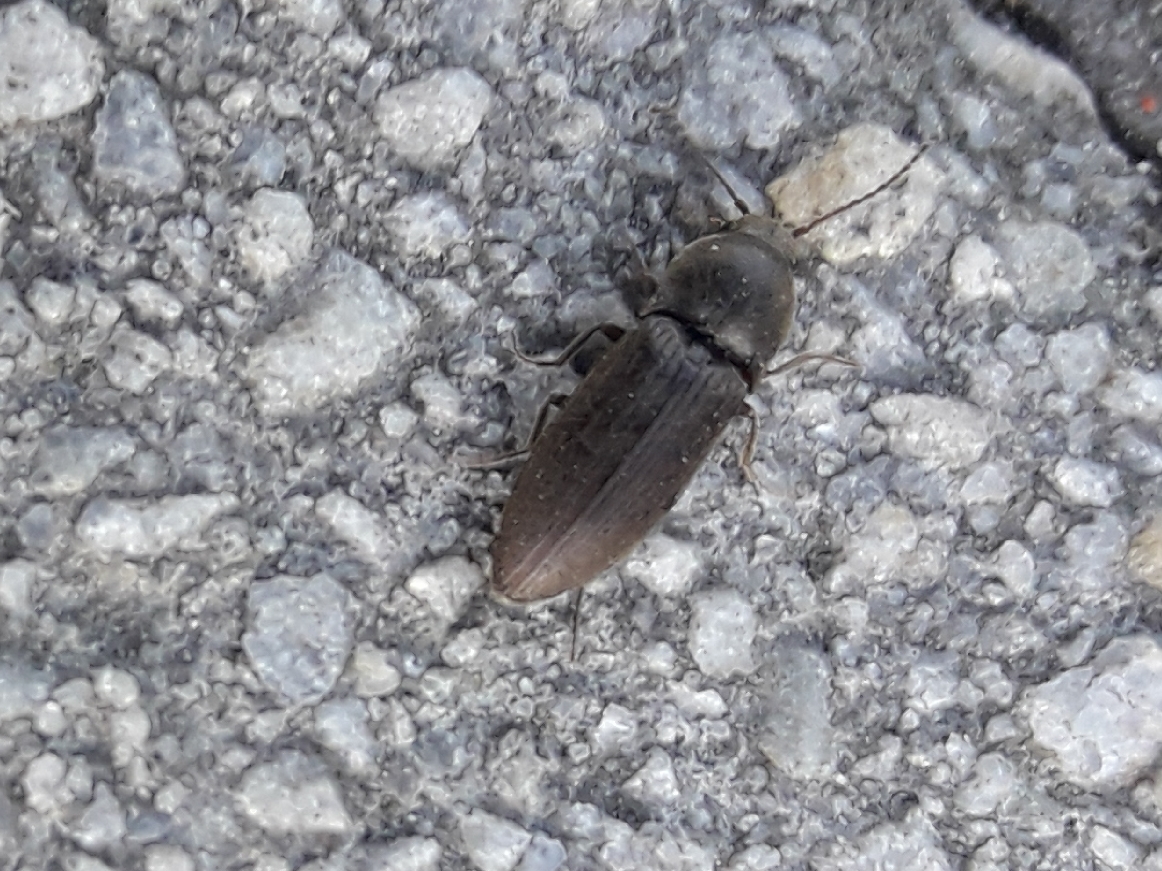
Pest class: clickbeetles_wireworms